Lobular carcinoma

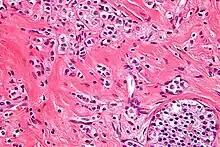
Micrograph of lobular carcinoma. H&E stain.

Lobular carcinoma is a form of tumor which primarily affects the lobules of a gland.